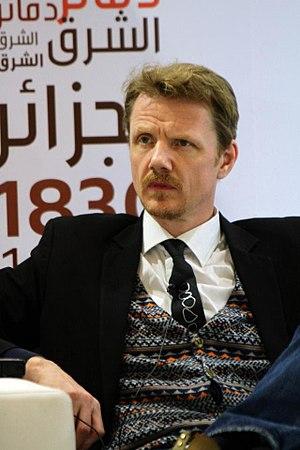
Bjarni Bjarnason est un écrivain islandais, né le 9 novembre 1965 à Reykjavik.